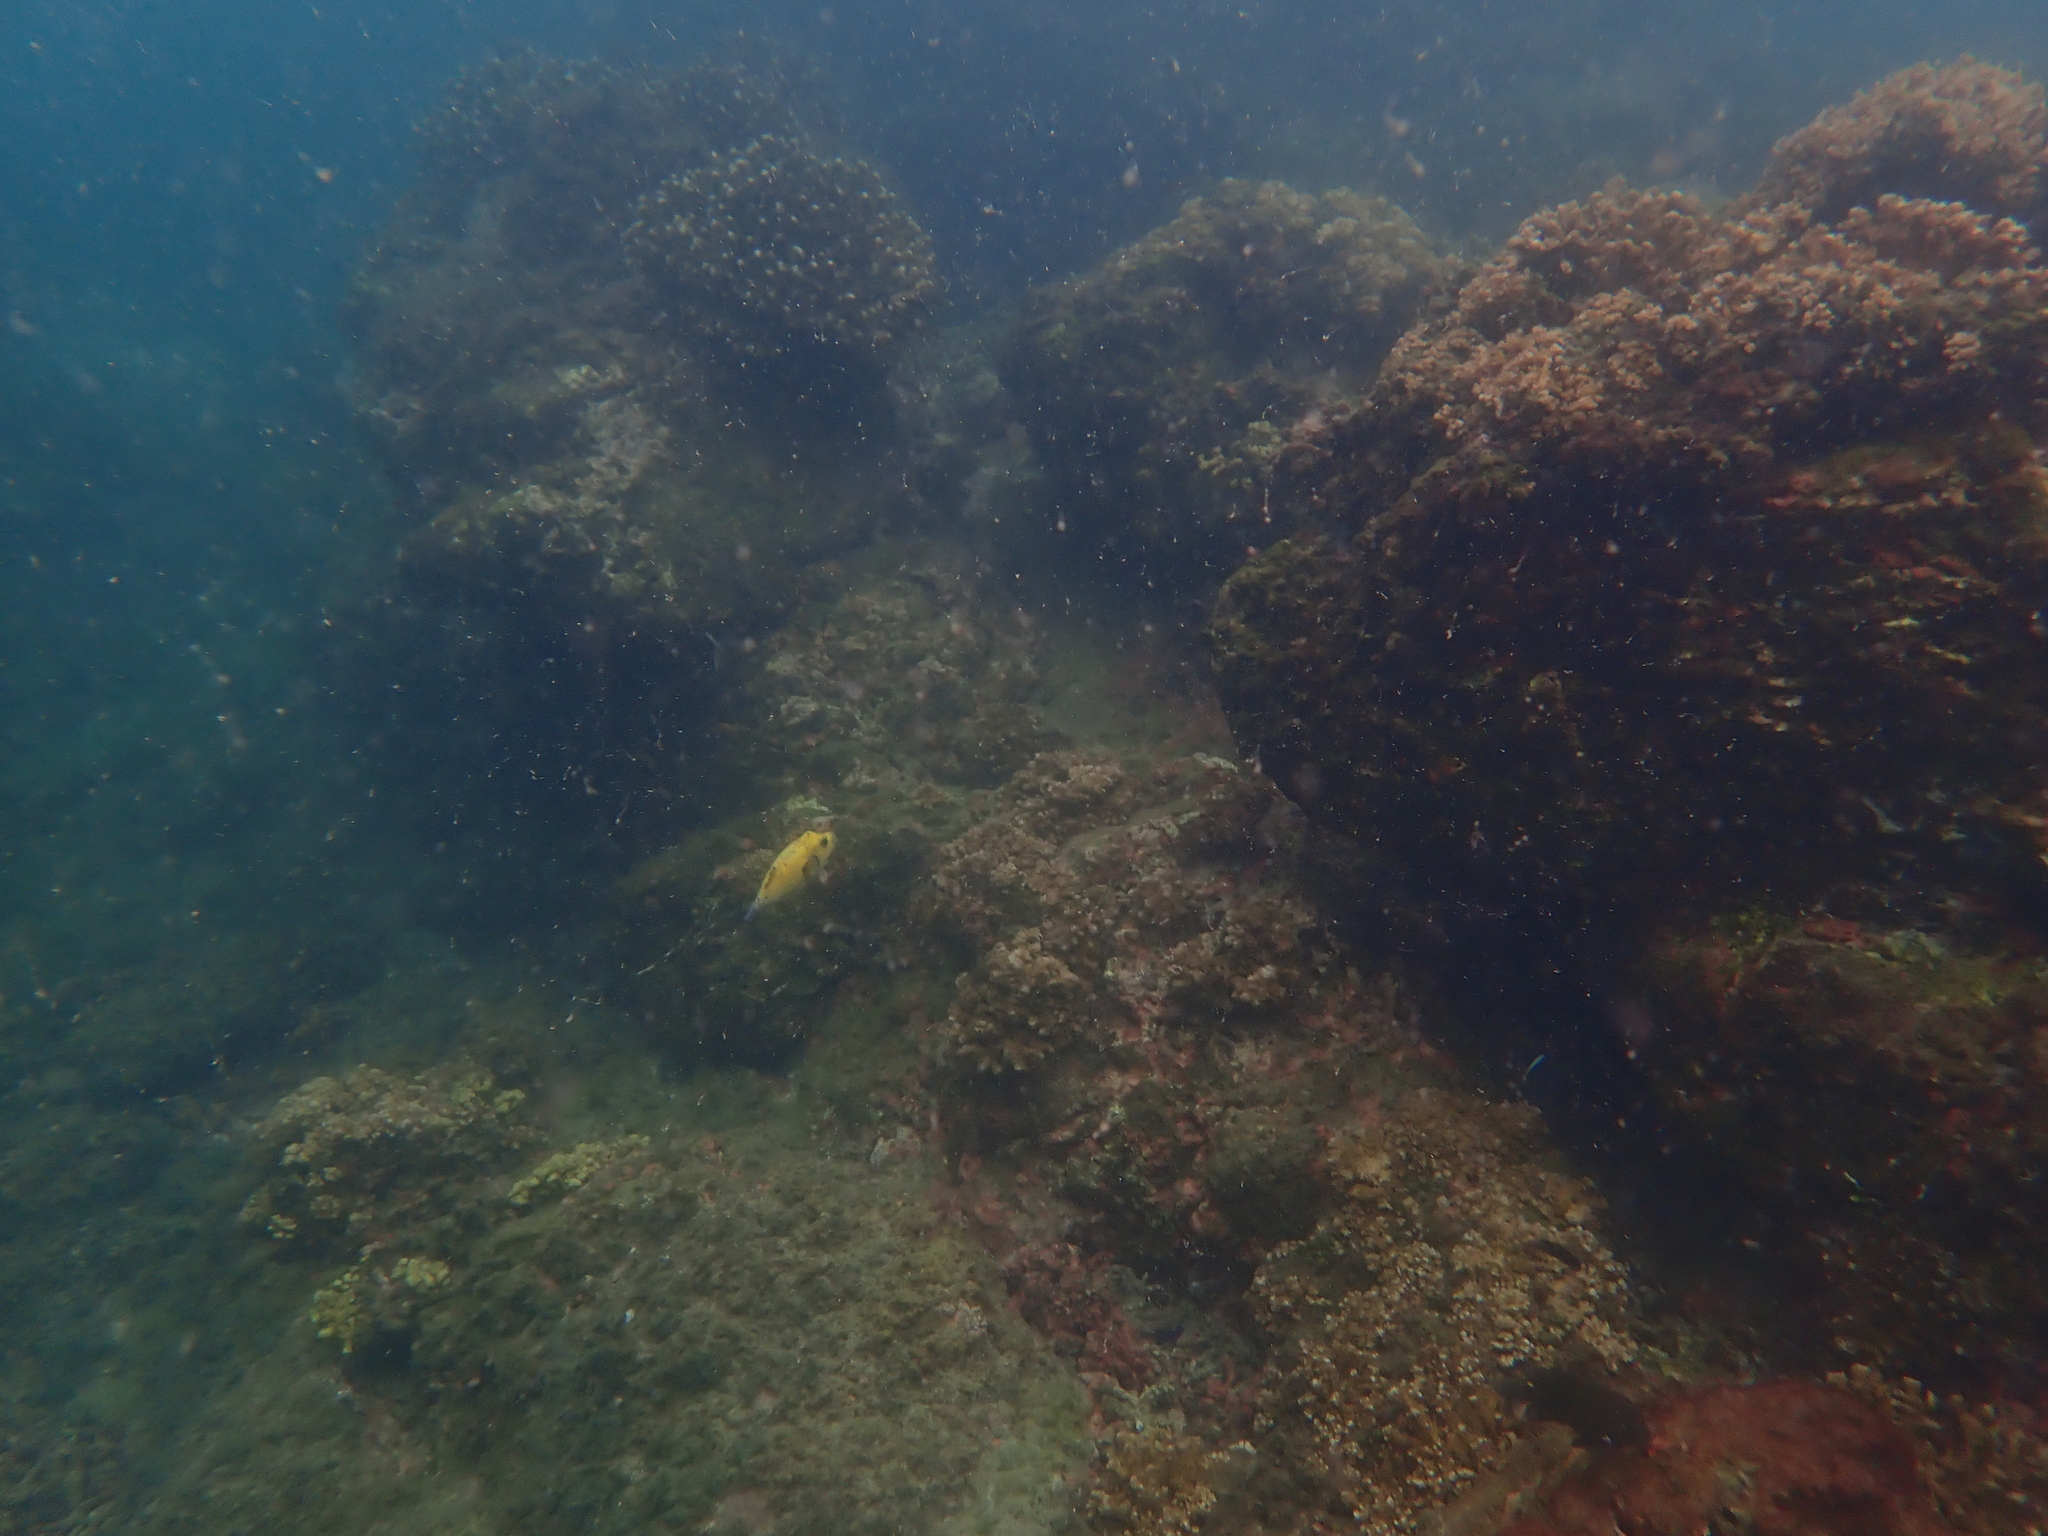
Arothron meleagris (Guineafowl Puffer)